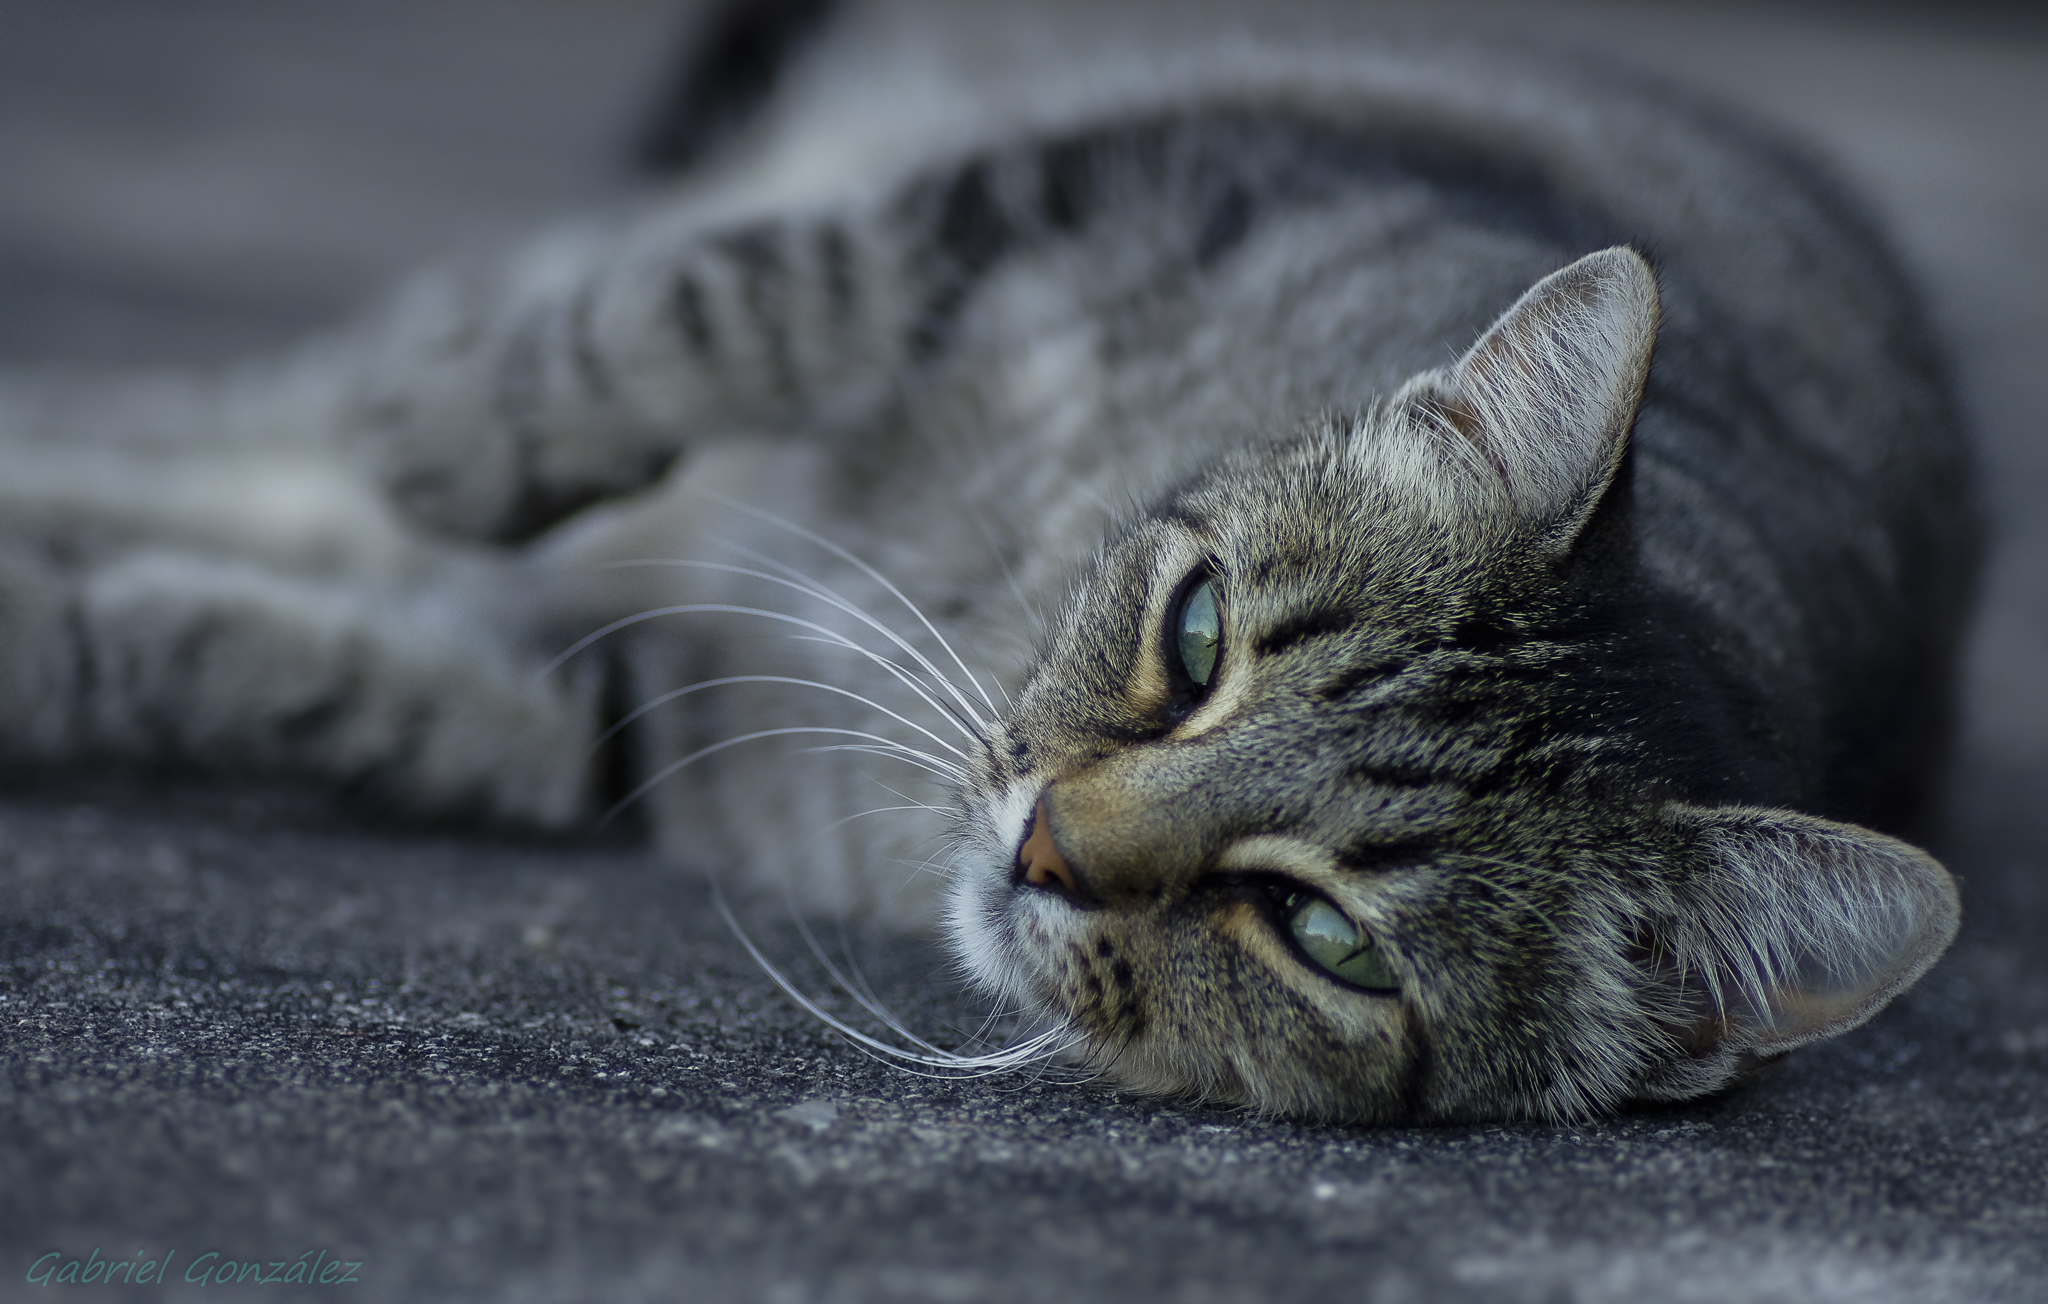
nature, kitten, cat, macro, mammal, fauna, close up, cats, whiskers, animals, vertebrate, gatos, tamron90mm, ggl1, animales, pentaxk5, gphoto, chunita, tabby cat, european shorthair, small to medium sized cats, cat like mammal